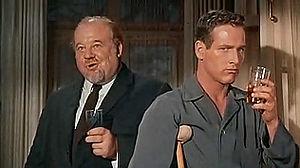
La Chatte sur un toit brûlant est un film de Richard Brooks sorti en 1958, d'après la pièce de théâtre du même nom de Tennessee Williams, créée à Broadway en 1955 dans une mise en scène d'Elia Kazan.